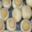
Label: mushroom